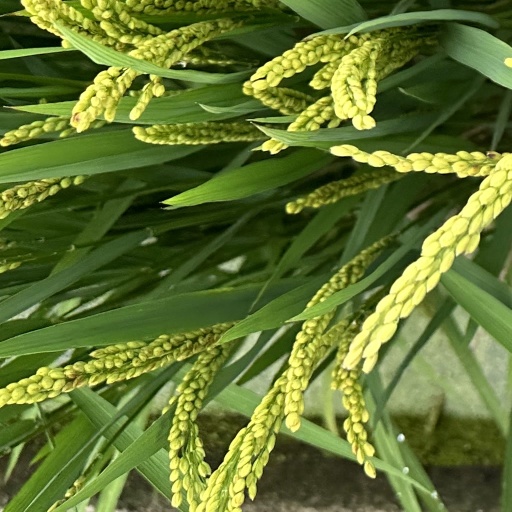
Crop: rice